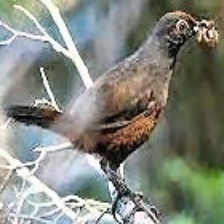
Species: BLACK THROATED HUET
Scientific name: PTEROPTOCHOS TARNII